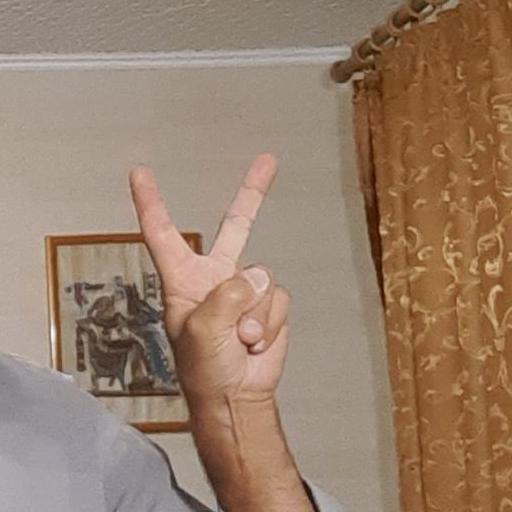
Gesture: peace